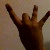
The image shows a hand gesture representing the number 8 in Indian Sign Language.